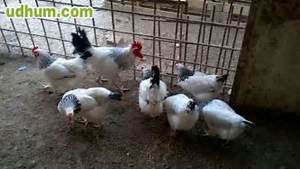
Label: chicken